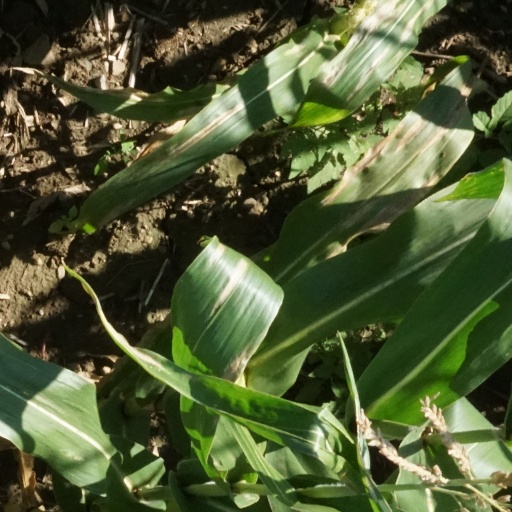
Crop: maize; corn